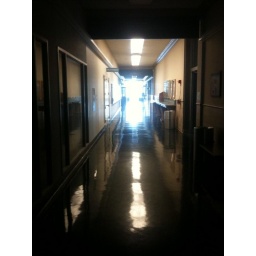
Hallway at work. Ours is the only office open in the building